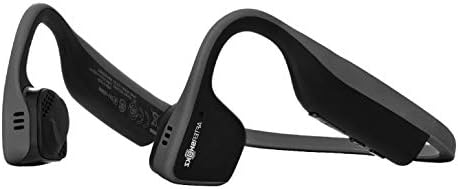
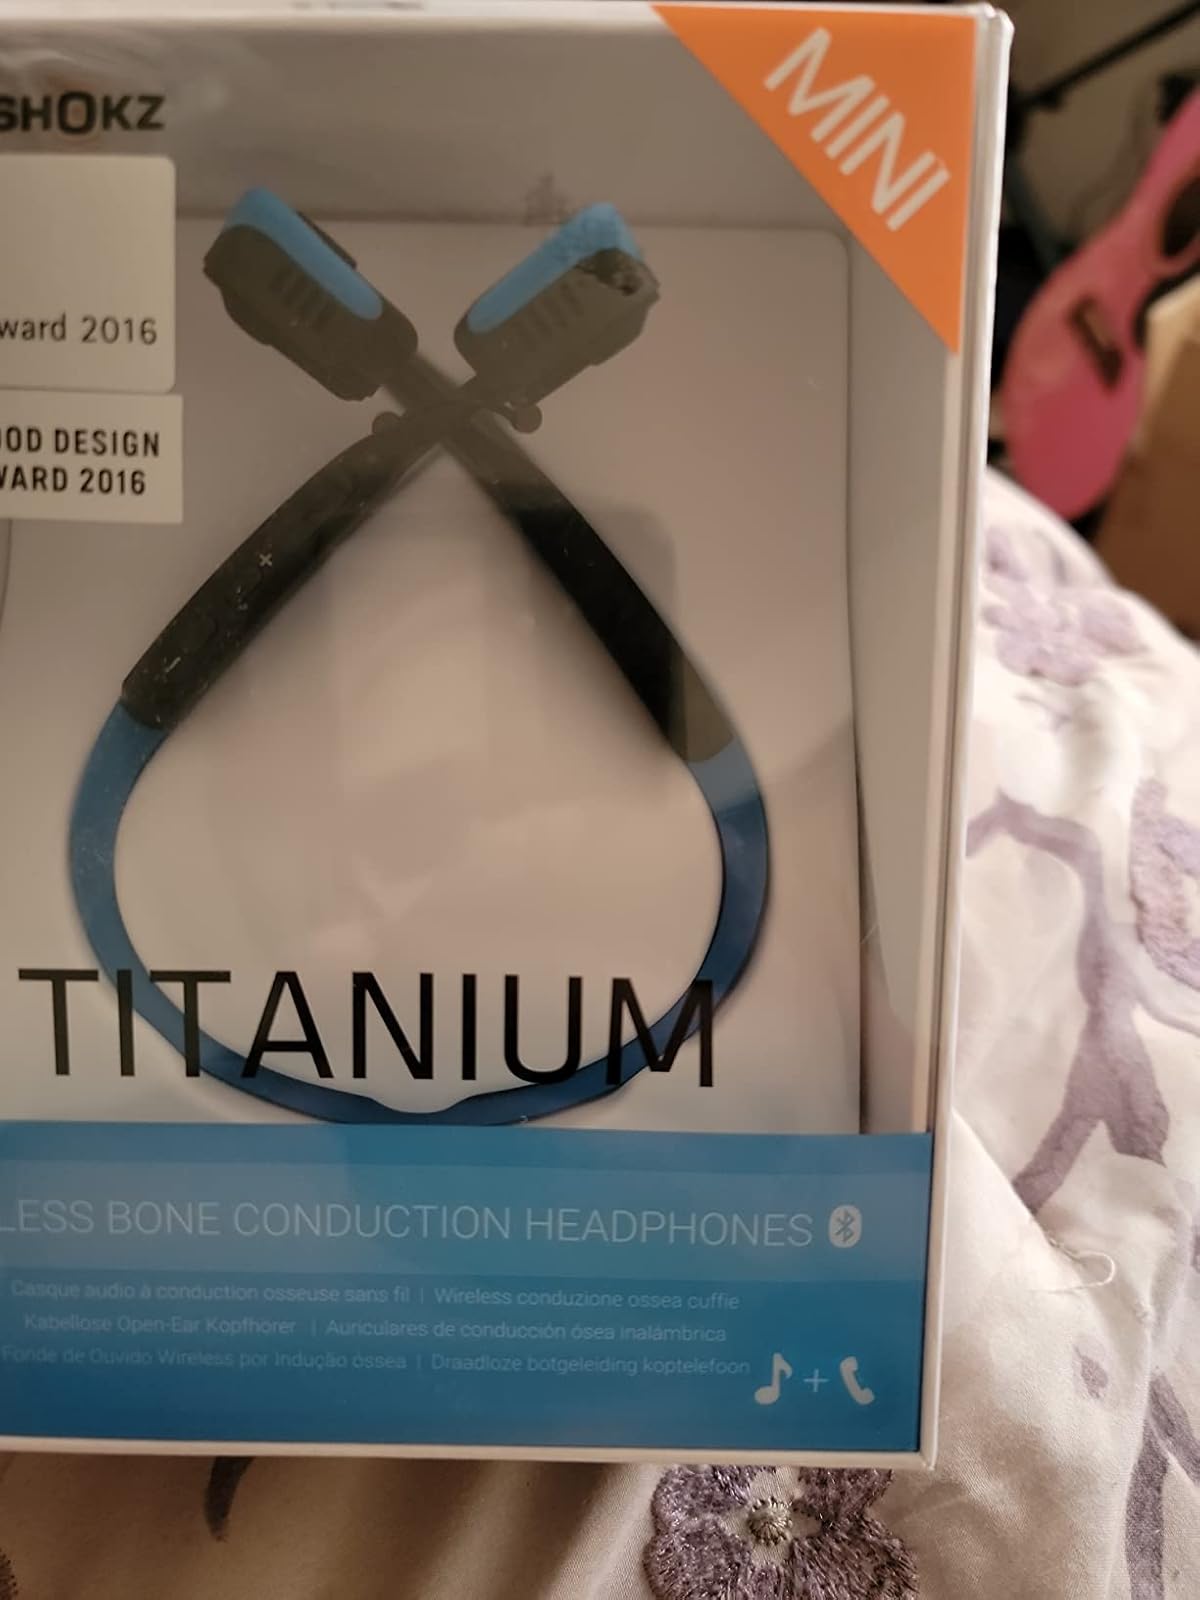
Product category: headphones
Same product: no